Ivo Pogorelić

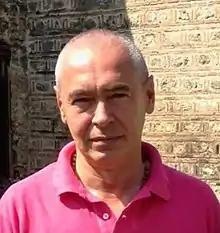
Ivo Pogorelić in 2015

Ivo Pogorelić (also Ivo Pogorelich; born 20 October 1958) is a Croatian pianist. He is known for his sometimes unorthodox interpretations, which have brought him a sizable following and both praise and criticism from musical experts. A musician of wide repertoire, his recordings include works by a variety of composers from the early 18th through 20th centuries.